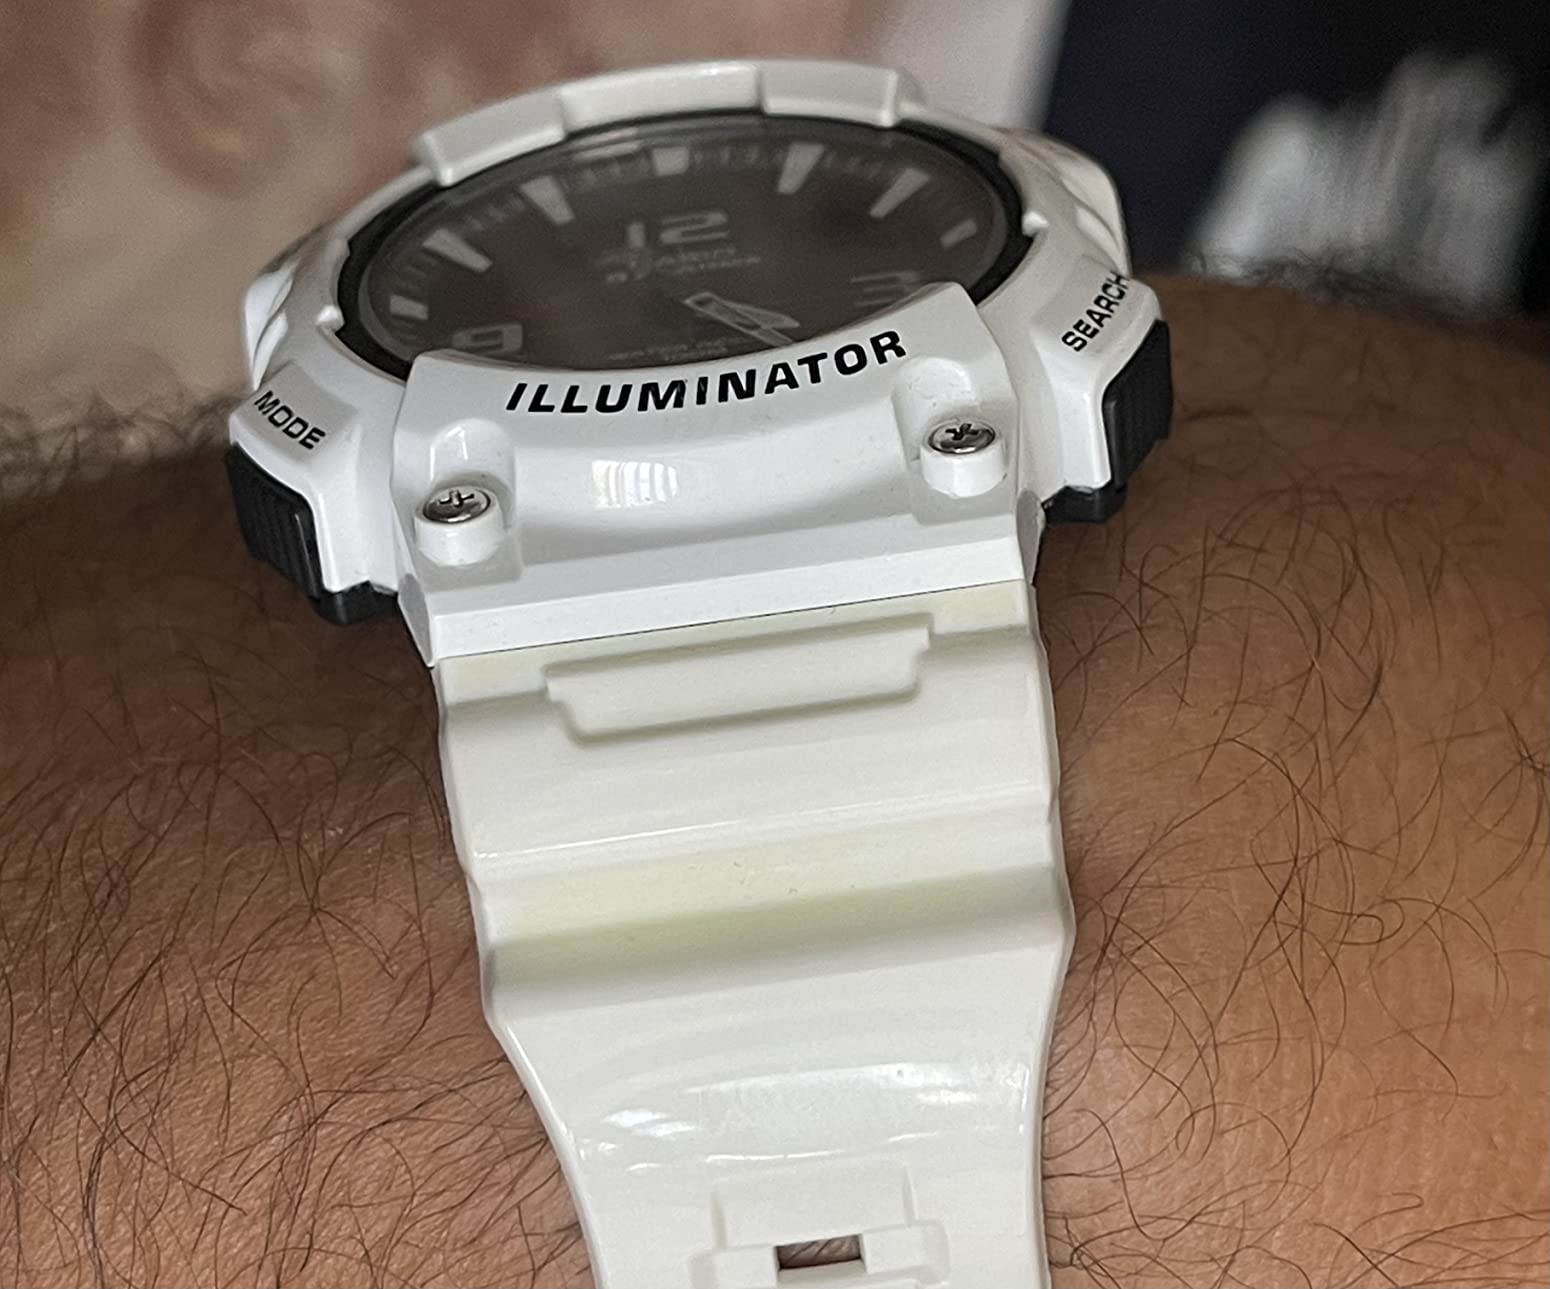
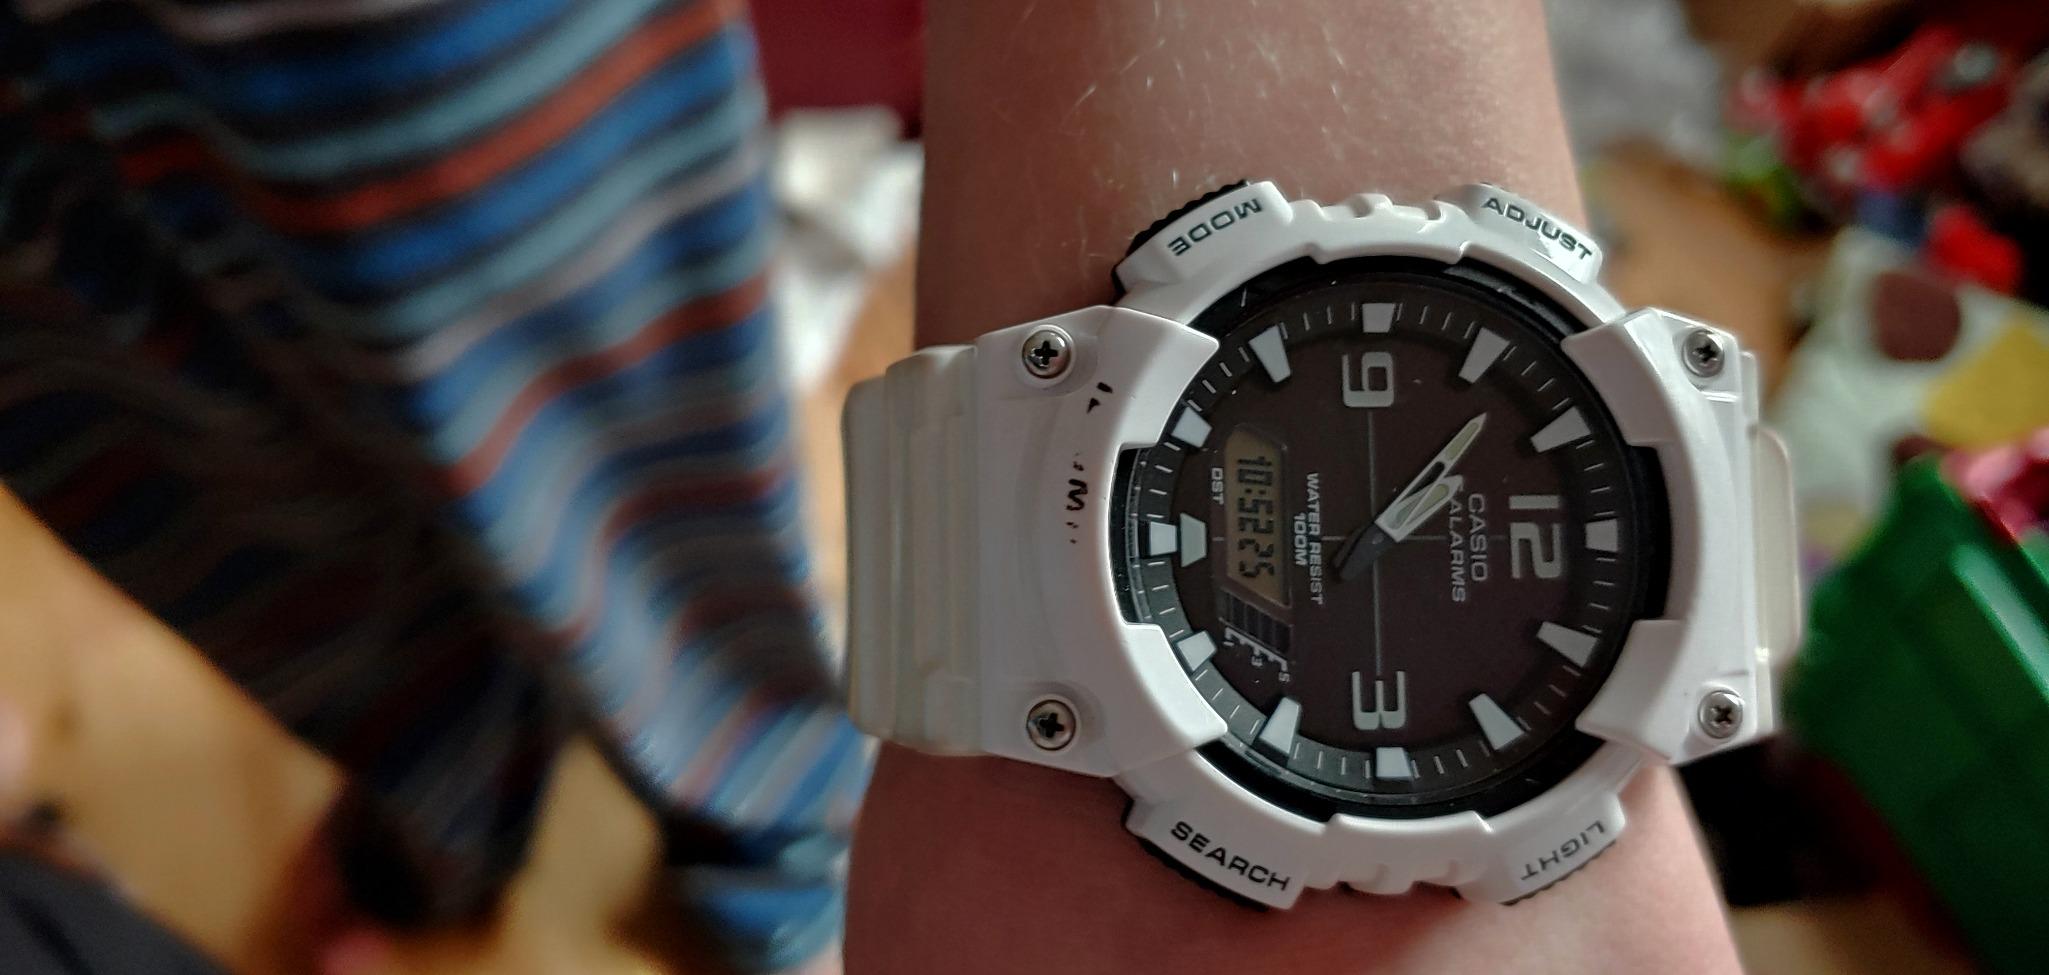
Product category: accessories_watch
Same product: yes